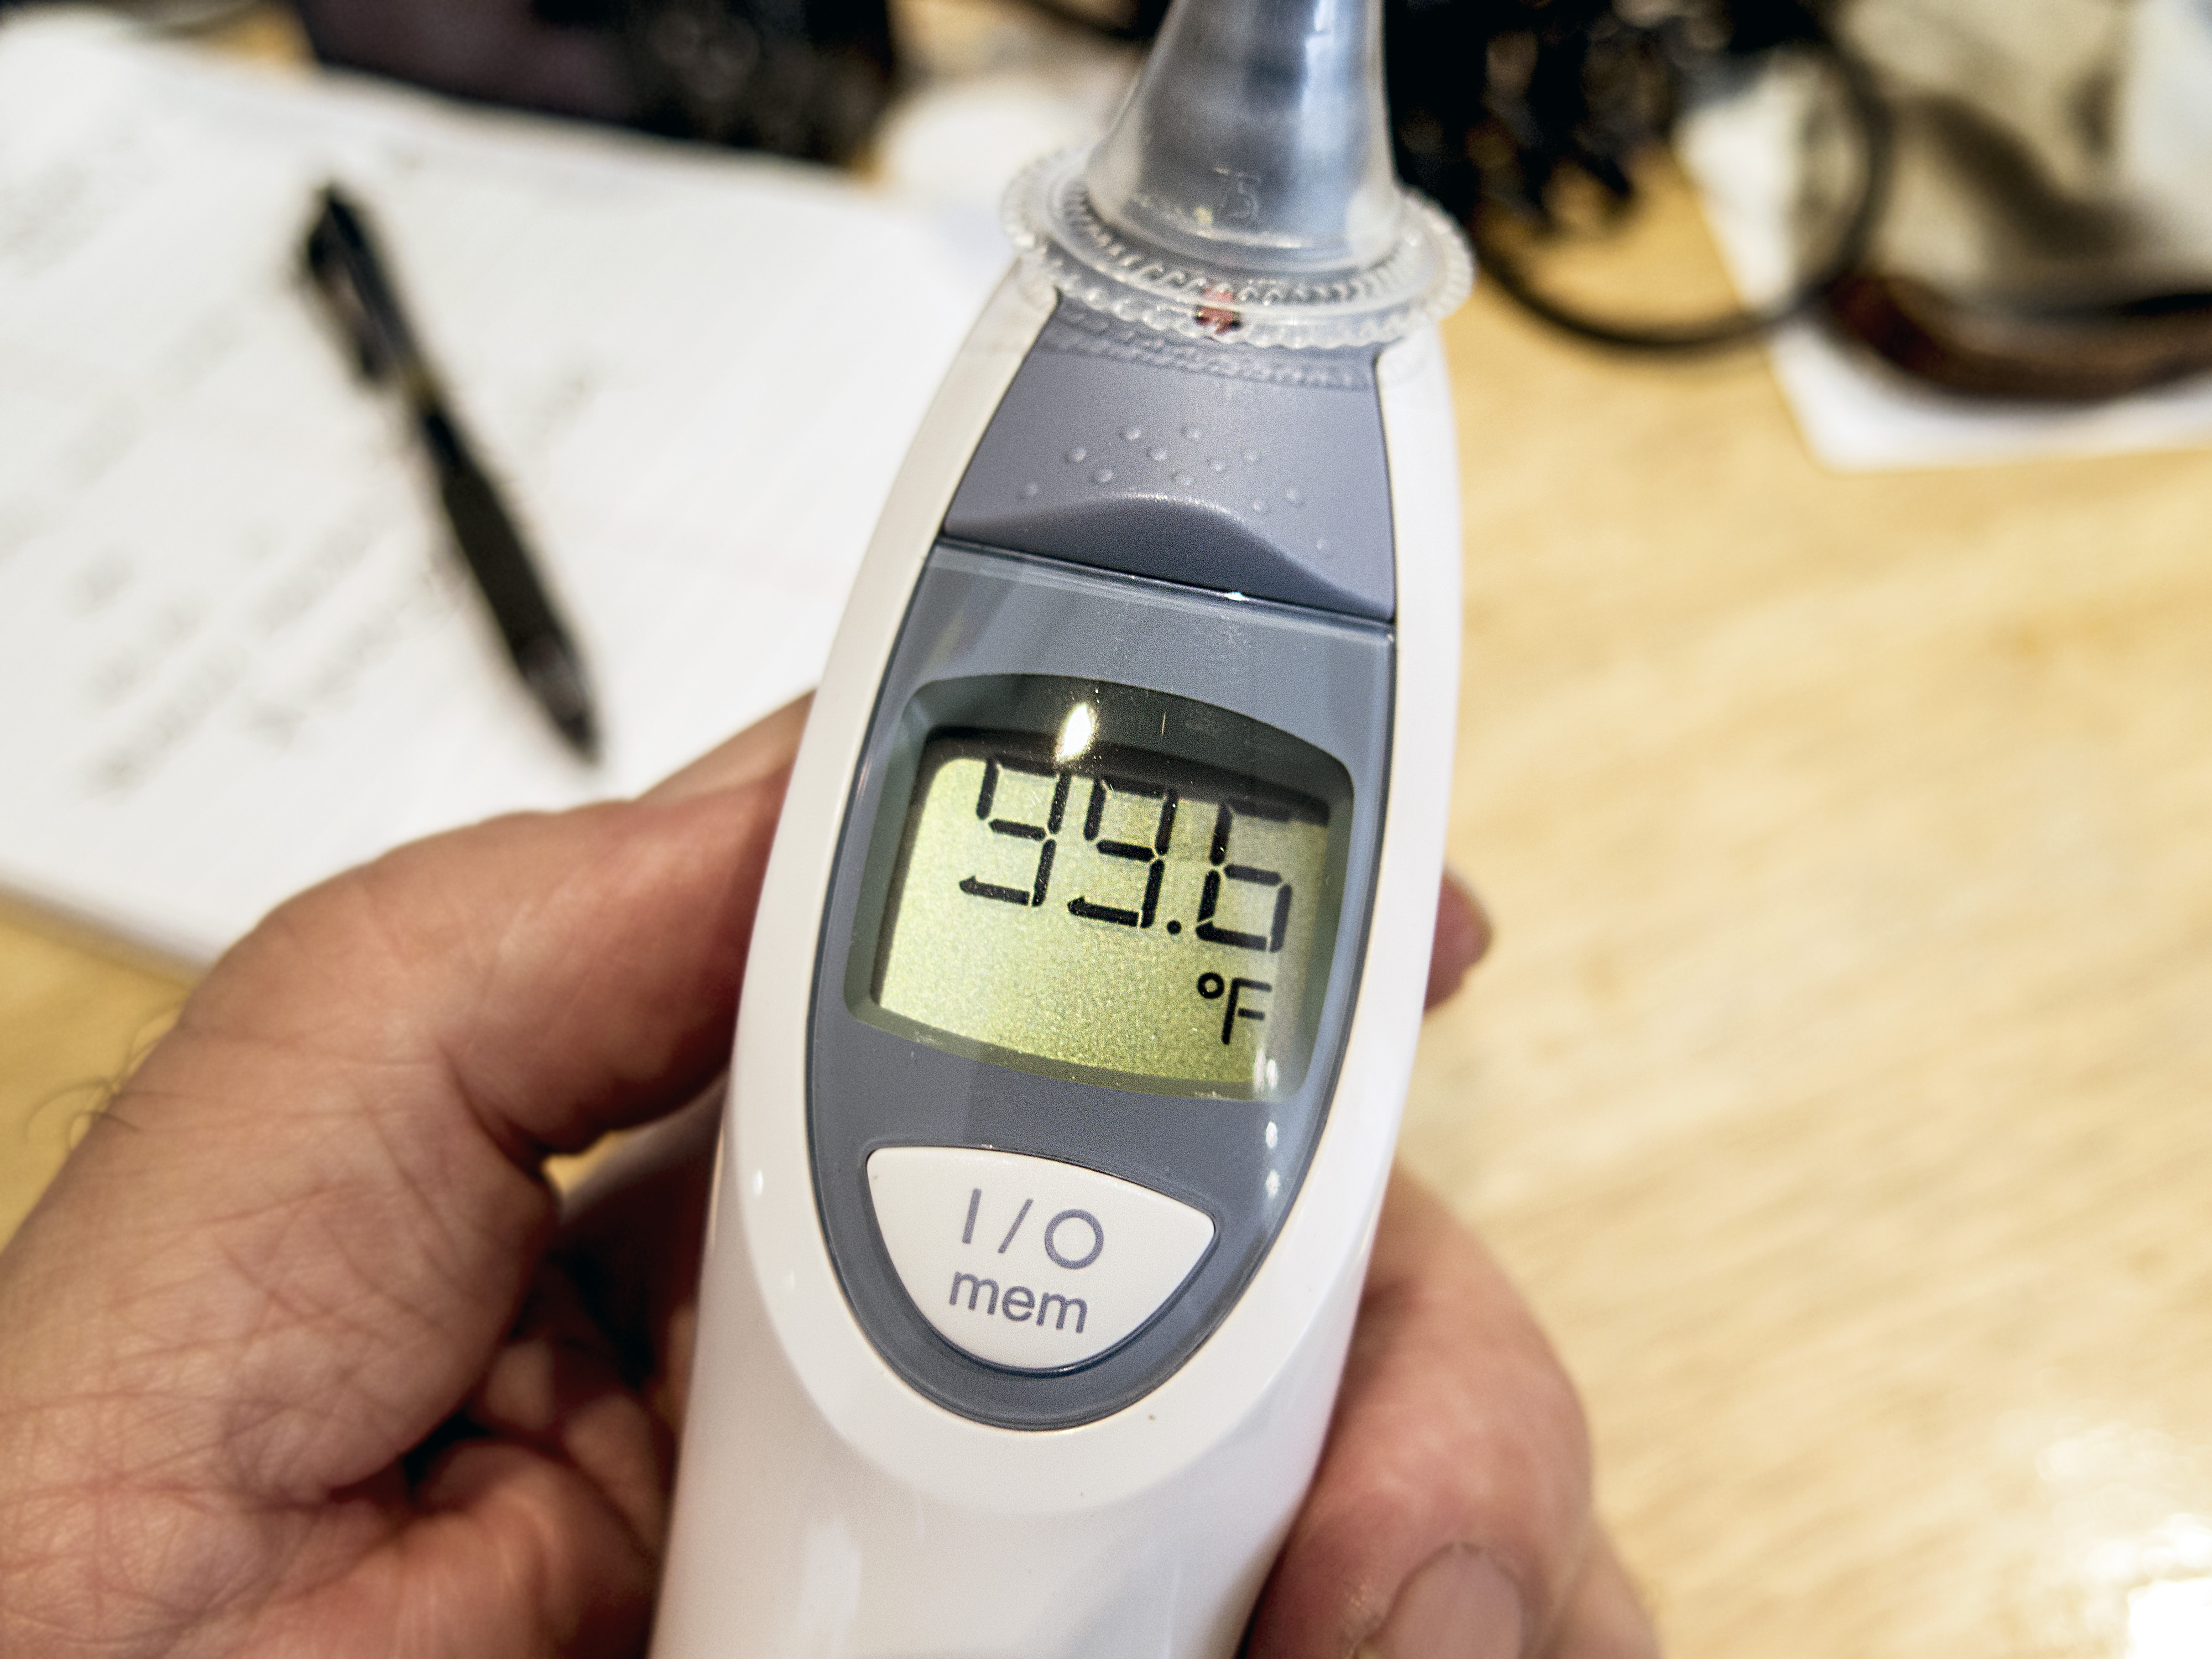
hand, cold, tool, fever, thermometer, fahrenheit, braun, commoncold, infection, symptoms, headcold, rhinovirus, rhinopharyngitis, pyrexia, homecare, immuneresponse, nasopharyngitis, measuring instrument